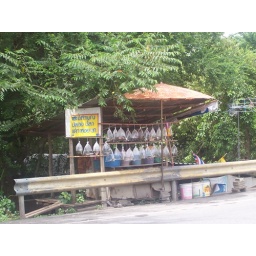
fish in a bag